Henry Honoré

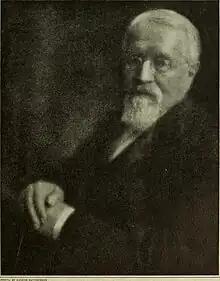
Henry Honoré, by Eugene Raymond Hutchinson

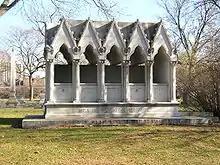
The Honoré family's monument at Graceland Cemetery

Honoré was born on February 19, 1824, in Louisville, Kentucky. He was the son of Francis Honoré (1792–1851) and Matilda D. (née Lockwood) Honoré (1803–1849). His siblings included Mary Ann Honoré, Benjamin Lockwood Honoré, and Francis Leonidis Honoré.